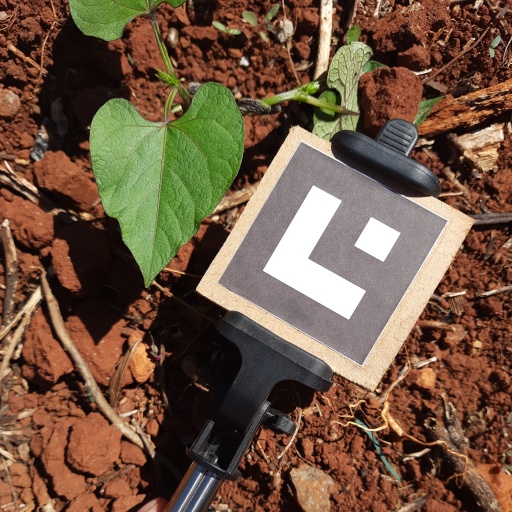
Observations: wavy surface, no eating holes, under sunlight